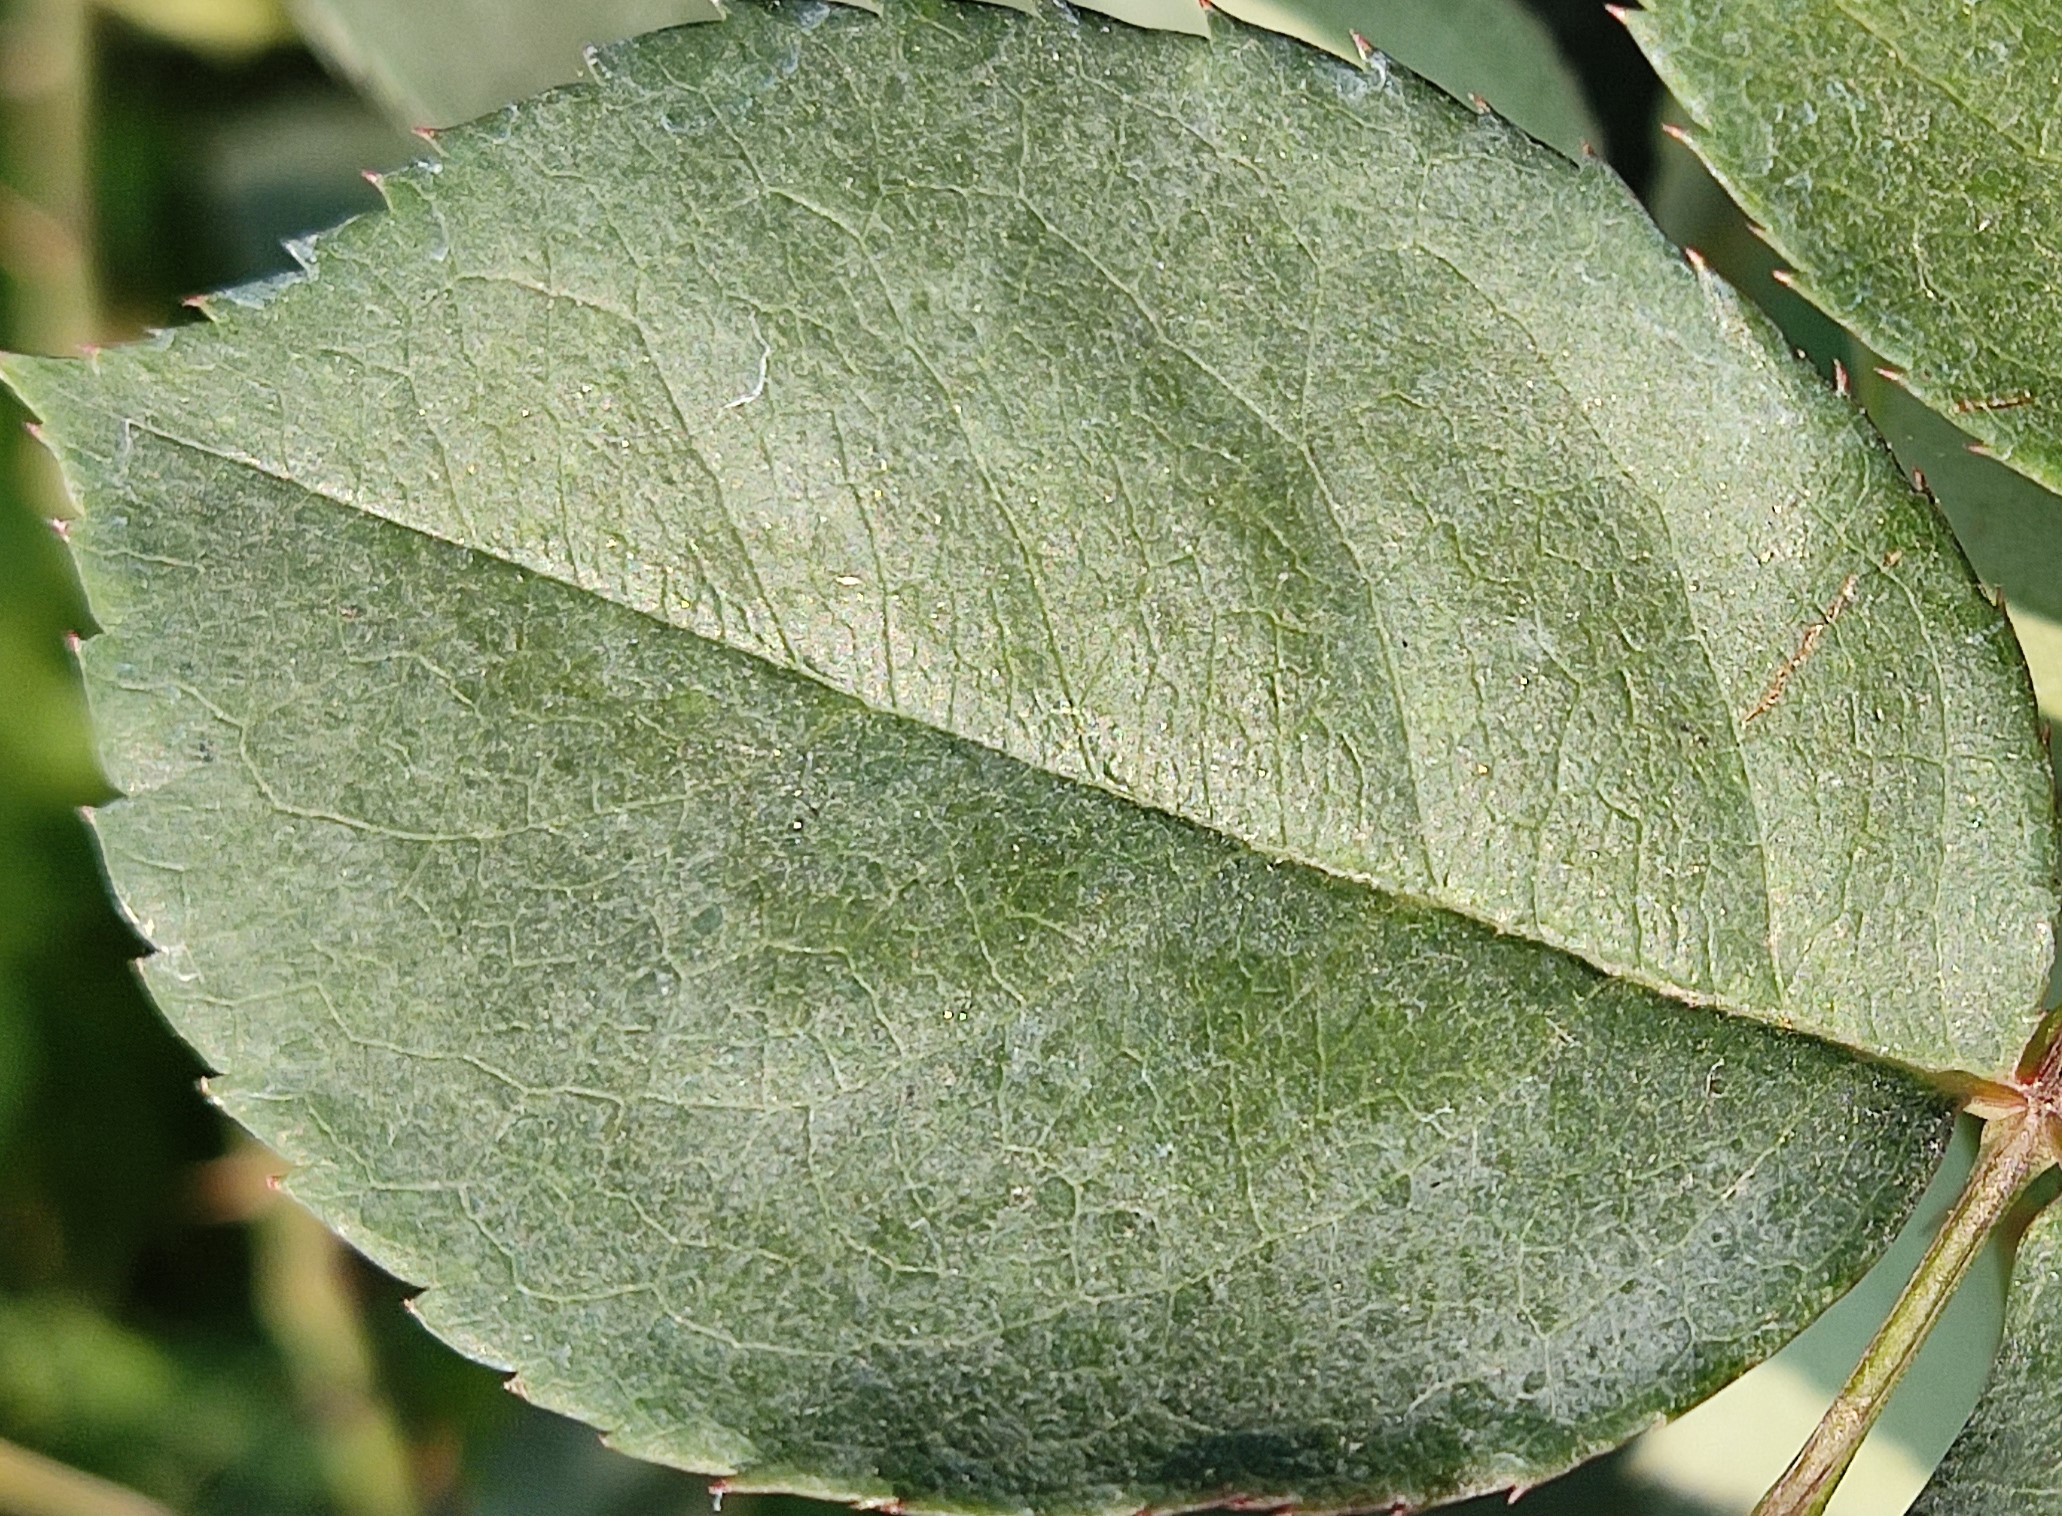
Label: Fresh Leaf